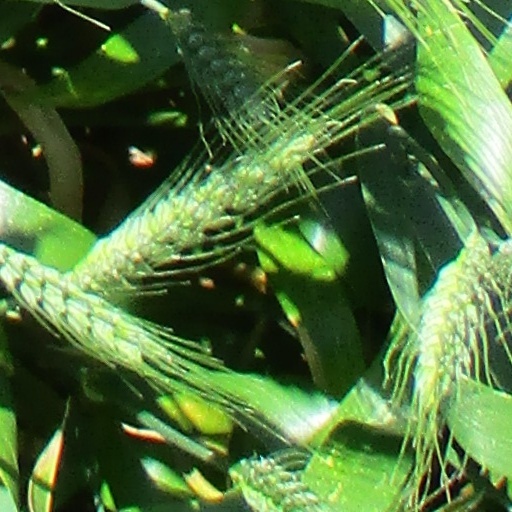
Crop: wheat